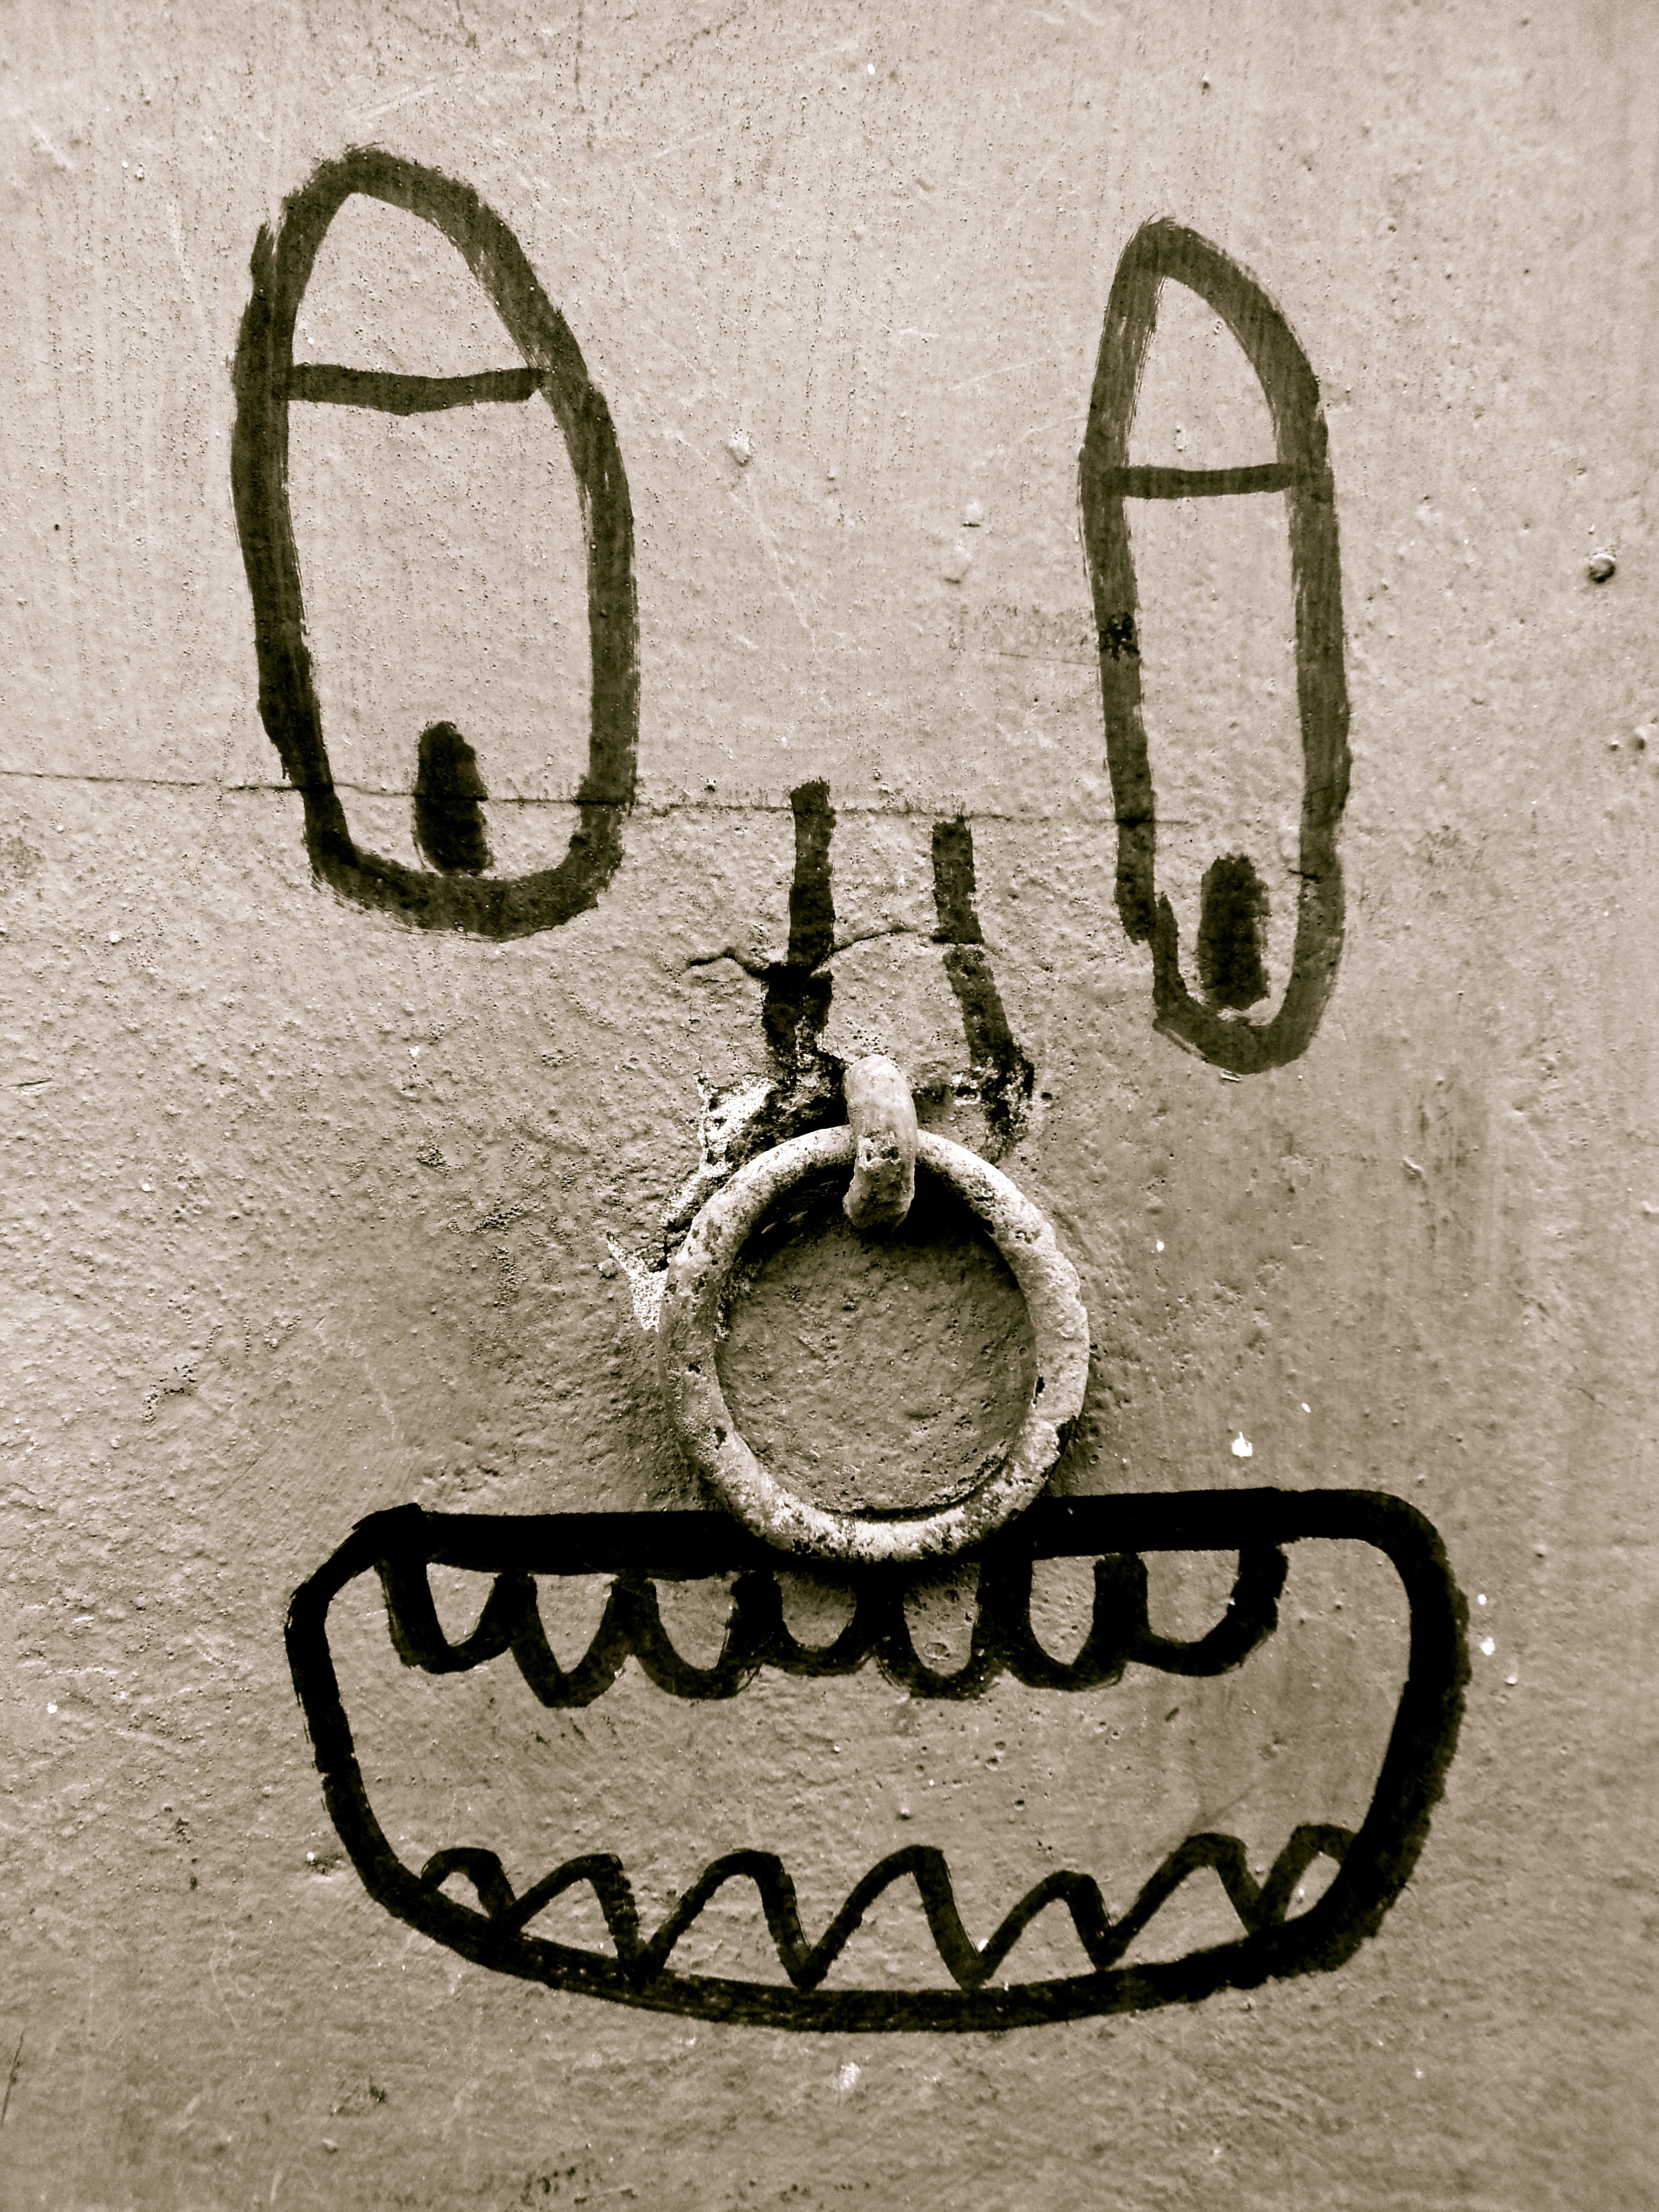
white, ring, number, wall, foot, black, graffiti, mouth, brand, font, face, art, fun, drawing, logo, funny, are, graphic, strange, random, calligraphy, comic, t shirt, fashion accessory, edding